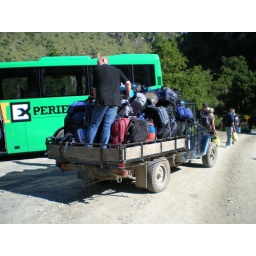
the couch wouldnt make it down or up the valley so we walked and the bags went in style